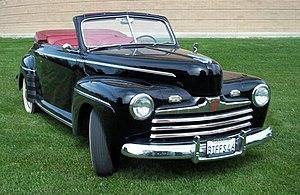
Retour vers le futur est un film de science-fiction américain réalisé par Robert Zemeckis, sorti en 1985.